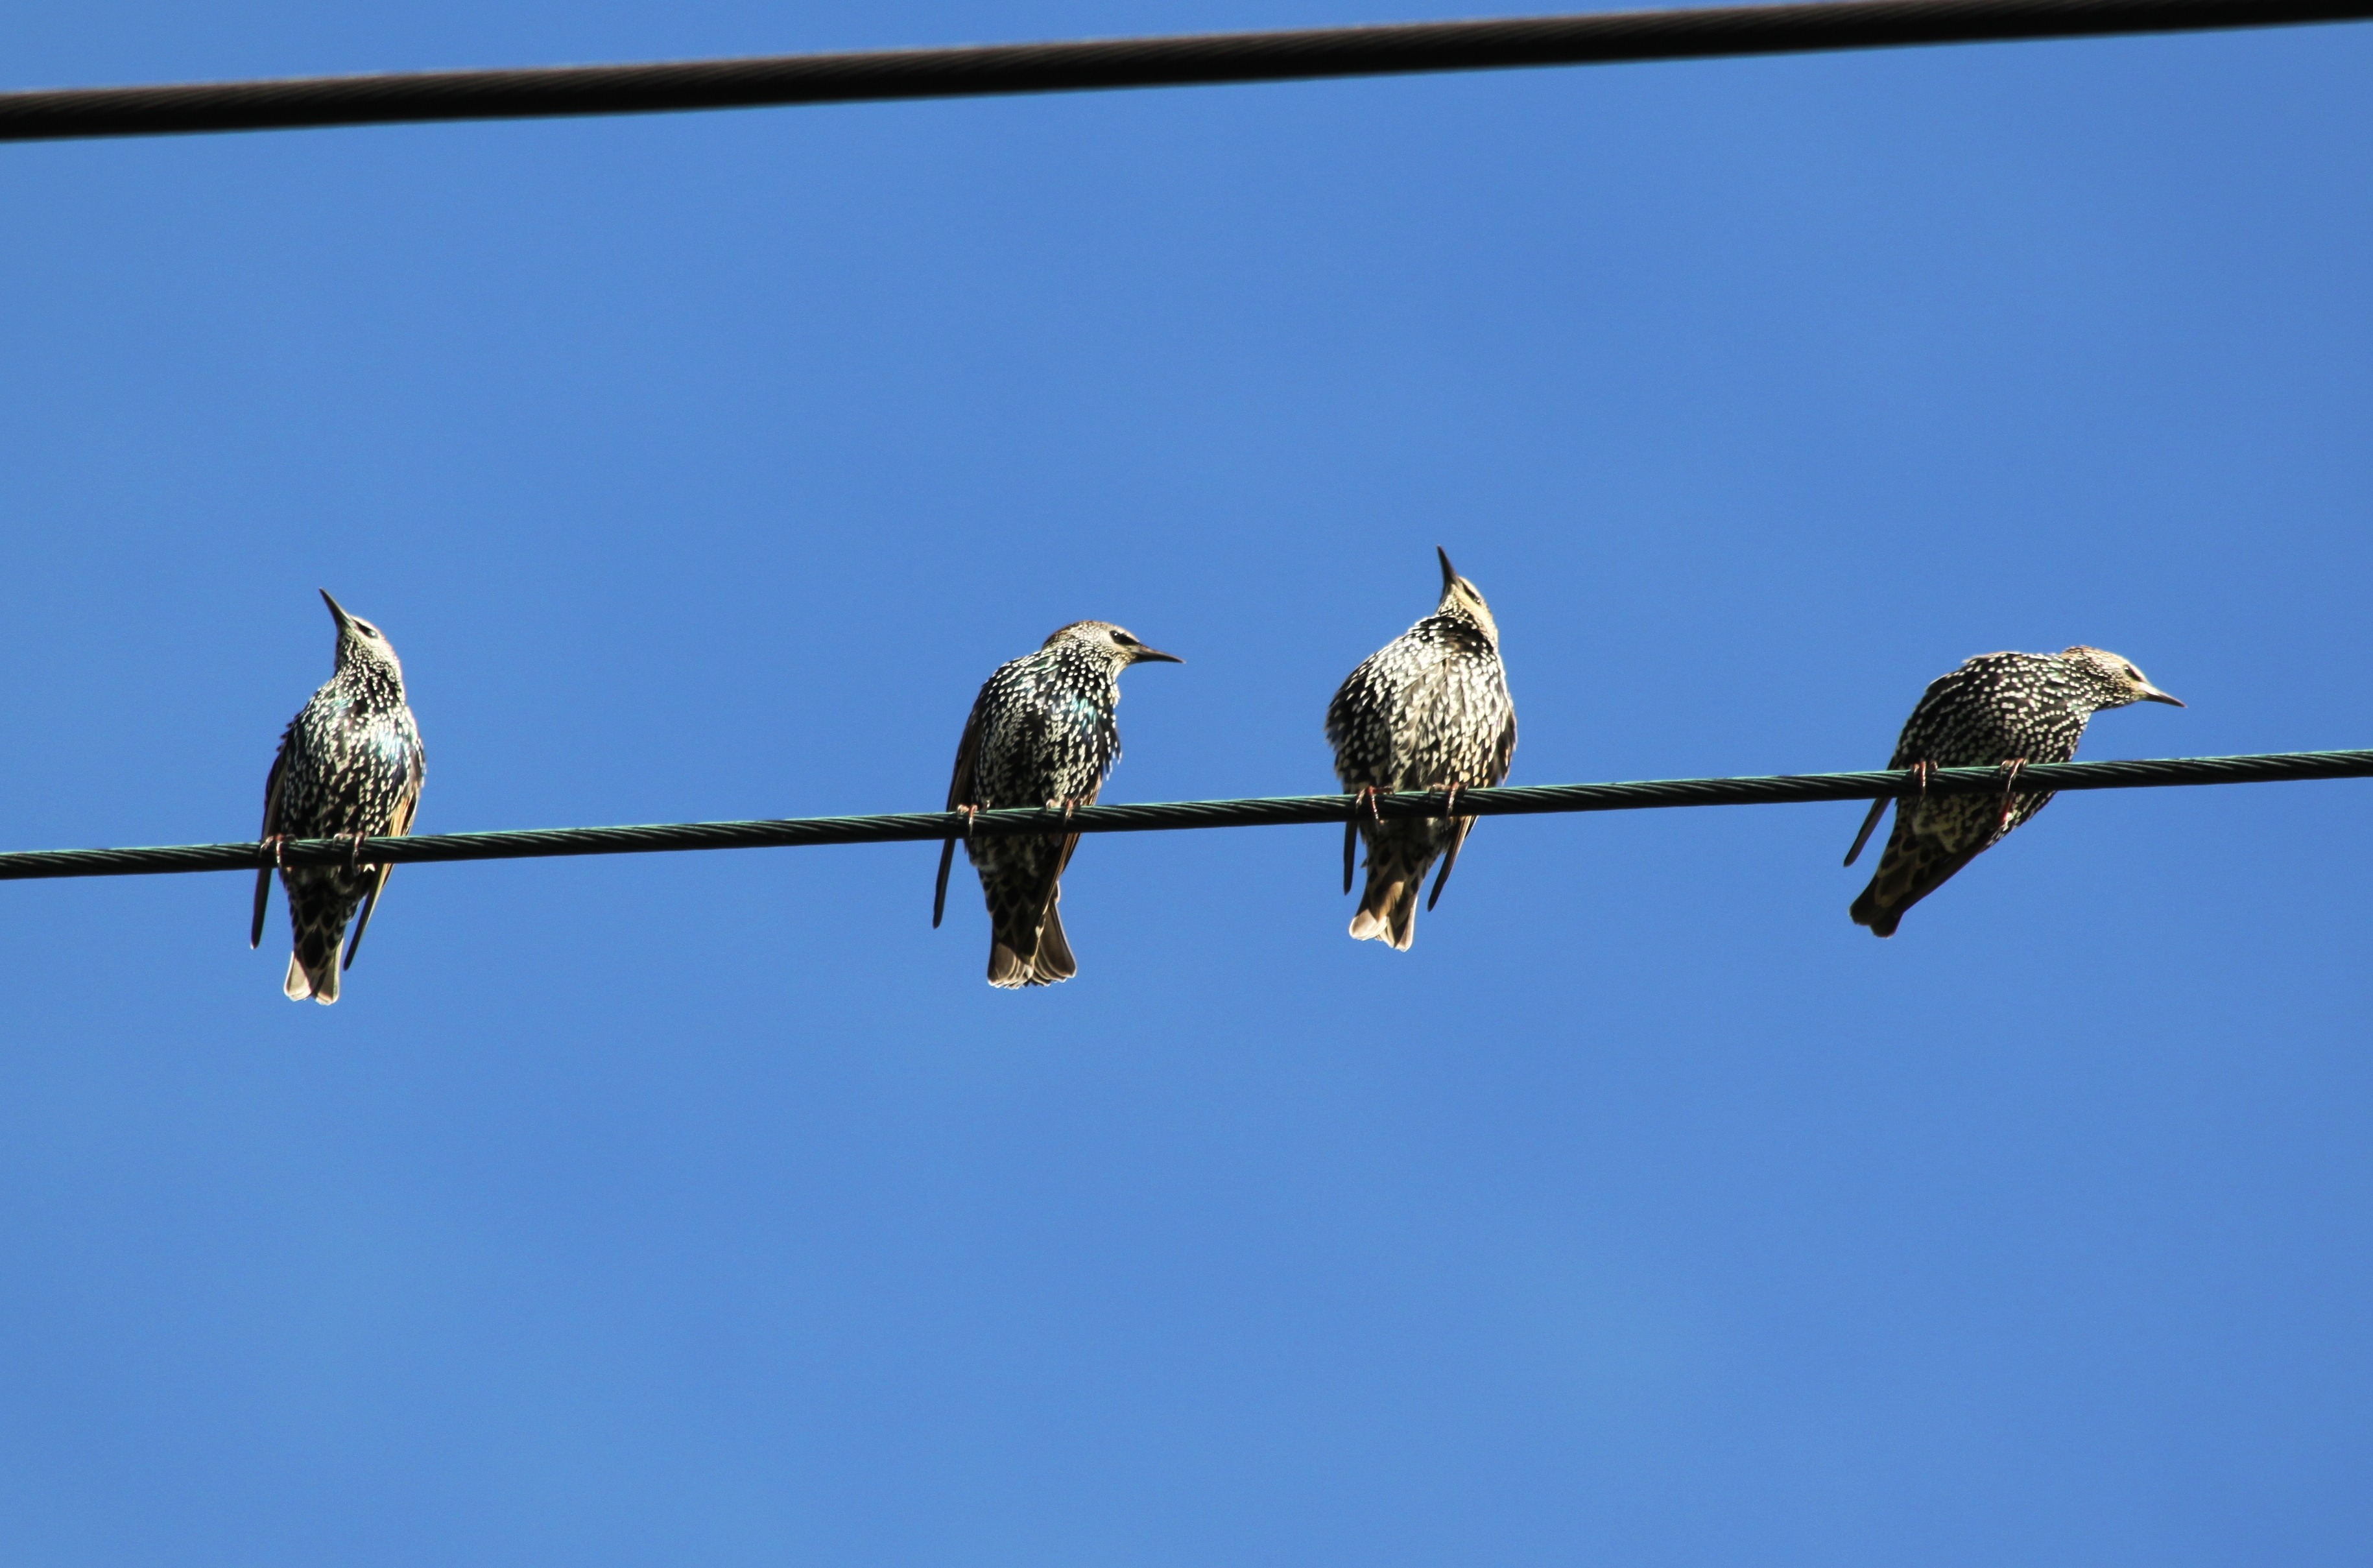
branch, bird, wing, sky, star, animal, beak, power line, blue, fauna, birds, vertebrate, parrot, wait, parakeet, stare, resting place, meeting point, flock of birds, migratory birds, birds on power pole, perching bird, accipitriformes